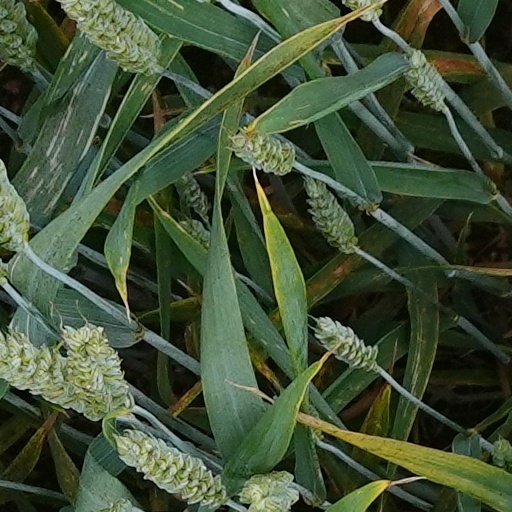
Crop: wheat